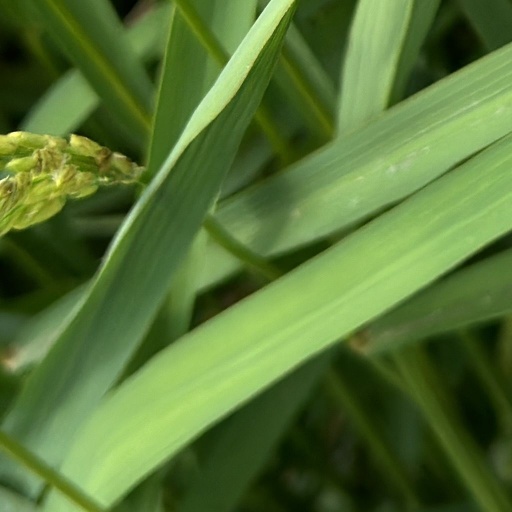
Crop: rice